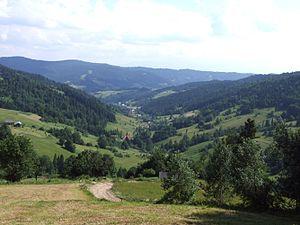
Ochotnica Dolna est une localité polonaise, siège de la gmina d'Ochotnica Dolna et du powiat de Nowy Targ en voïvodie de Petite-Pologne.